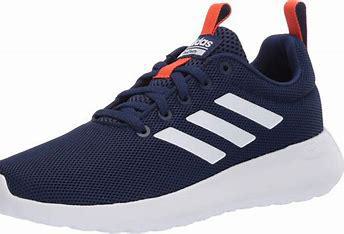
Brand: Adidas
Model: Lite Racer CLN